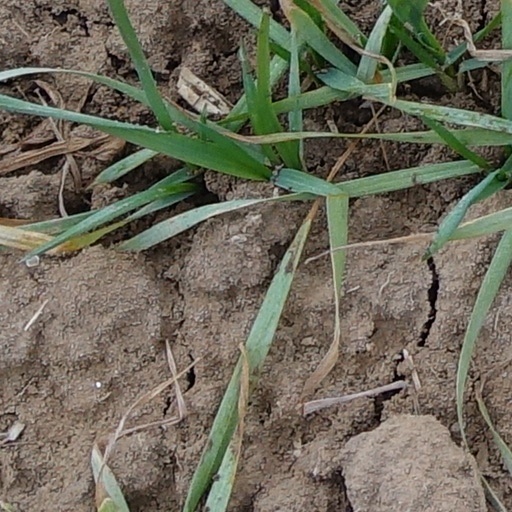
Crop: wheat